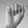
ASL letter: A